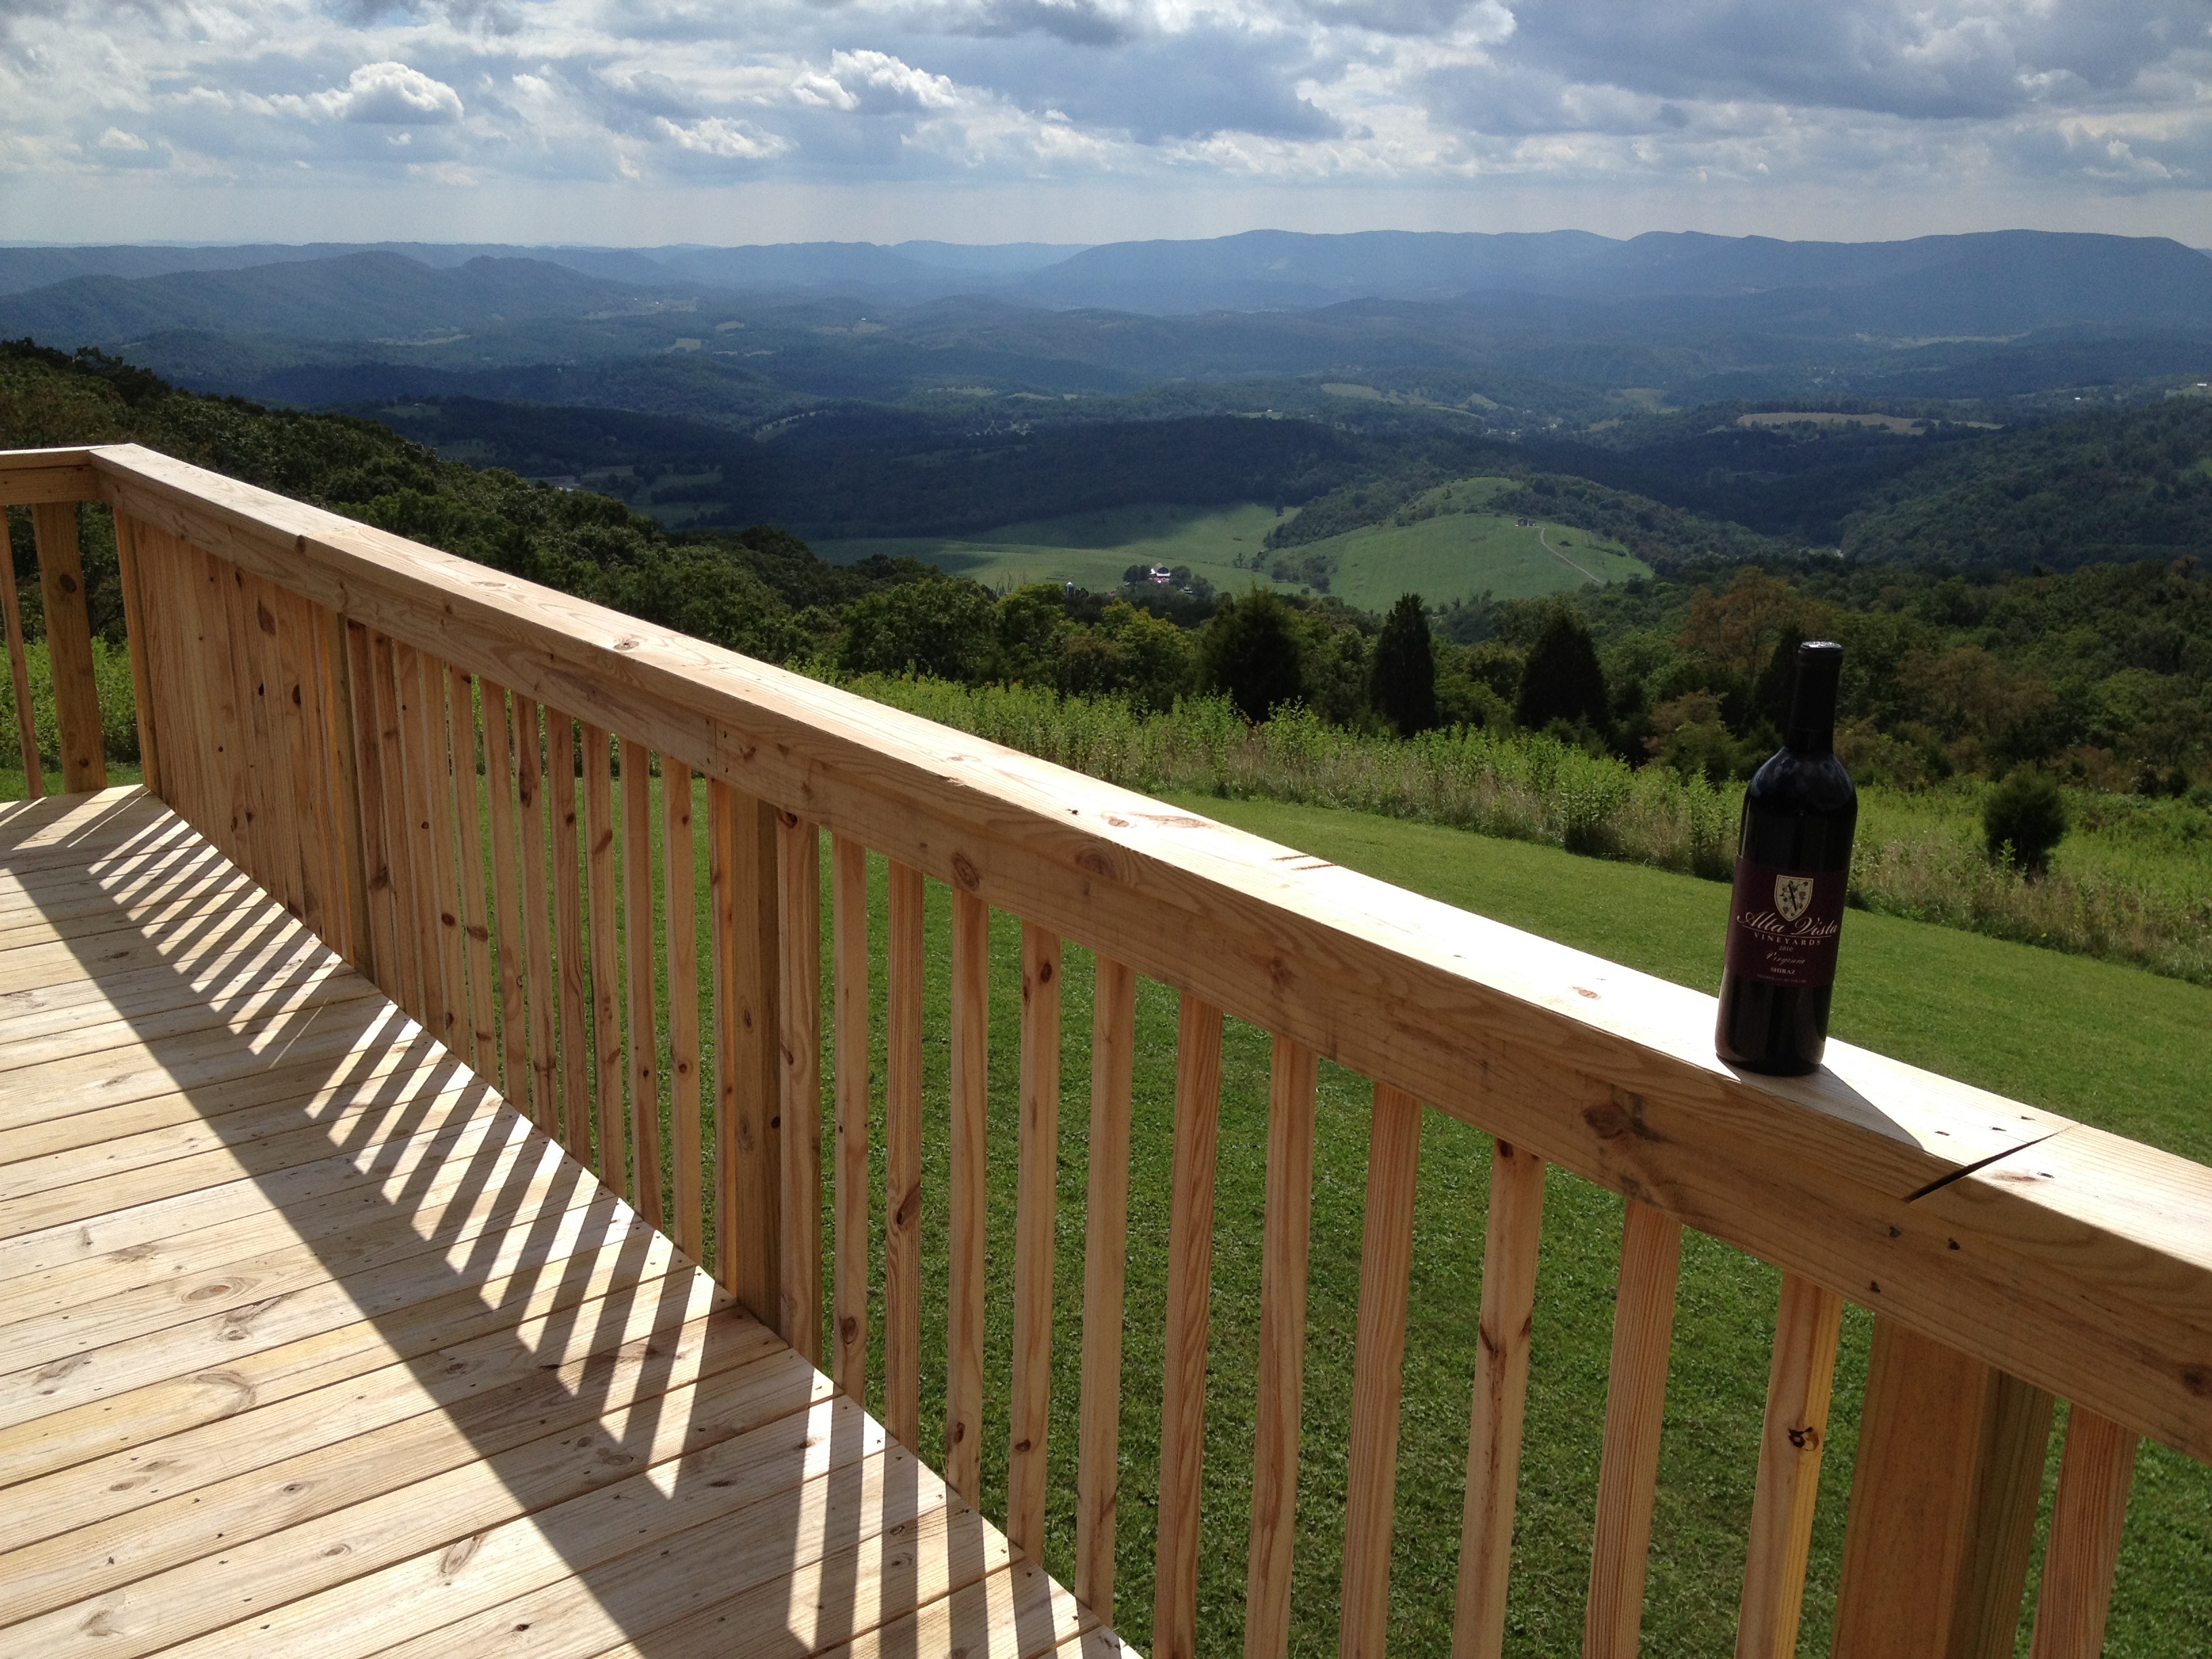
mountain, wine, mountain range, estate, mountainous landforms, outdoor structure